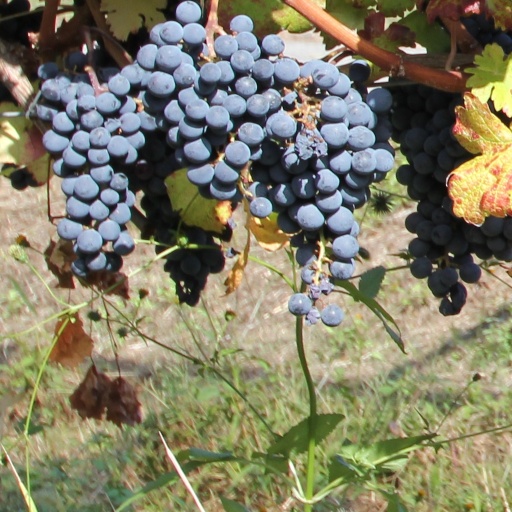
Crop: grape